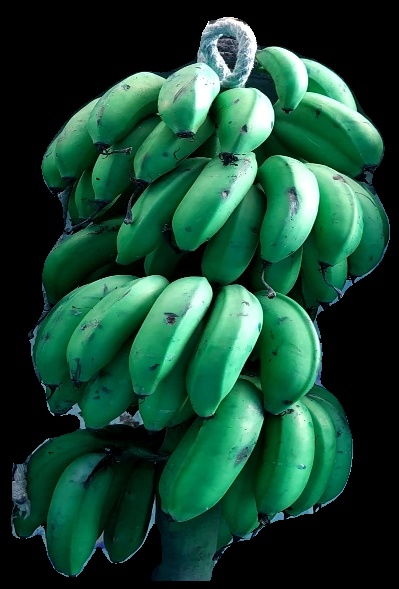
Variety: rasbale
Grade: grade2